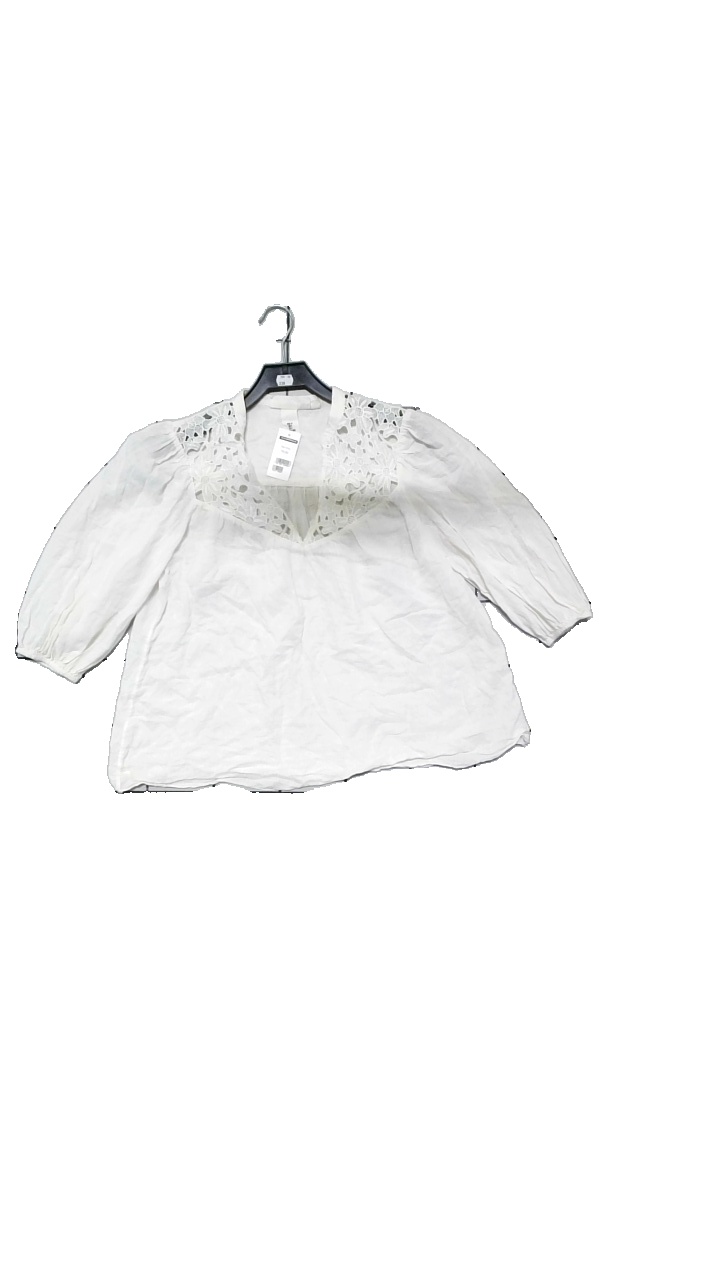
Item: Blouse (Ladies)
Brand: Logg (h&m)
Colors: White
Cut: Regular, Loose
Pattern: Lace
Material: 100% cotton
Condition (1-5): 5
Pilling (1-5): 4
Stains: Minor
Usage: Reuse
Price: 50-100